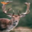
Label: deer